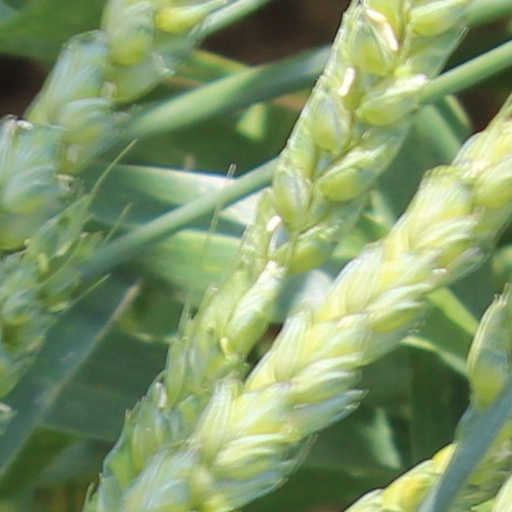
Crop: wheat